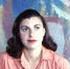
Age: 27